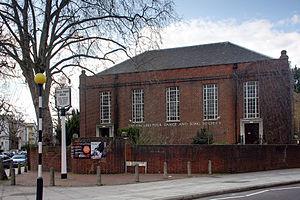
Cecil James Sharp est le pionnier du Renouveau folk britannique. Du sud rural de l'Angleterre au fin fond des Appalaches, il a recueilli des milliers d'airs, compilés dans English Folk Song: Some Conclusions. Il ressuscita la tradition des Country dances, grâce à ses recherches sur les danses locales et les sources écrites ; les danses reconstituées par Sharp conservent leurs adeptes et sont pratiquées par des troupes folkloriques depuis maintenant plus d'un siècle. Sharp a, en particulier, appelé l'attention sur la Morris dance, et en 1911 a fondé l’English Folk Dance Society.